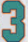
Number: 3